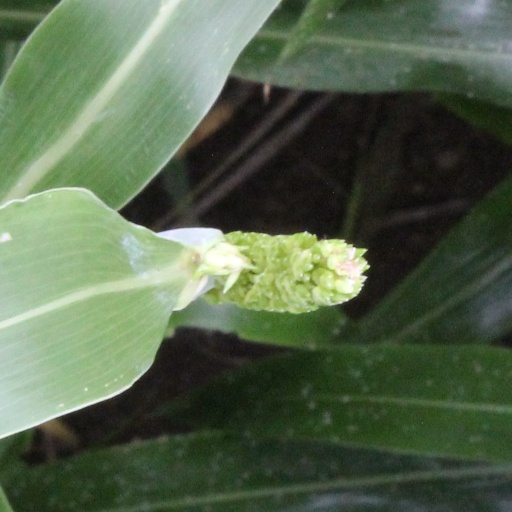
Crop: sorghum